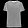
Label: T - shirt / top